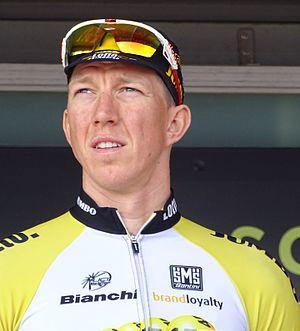
Reportage réalisé le mercredi 8 avril à l'occasion du départ du Grand Prix de l'Escaut 2015 à Anvers, Belgique.